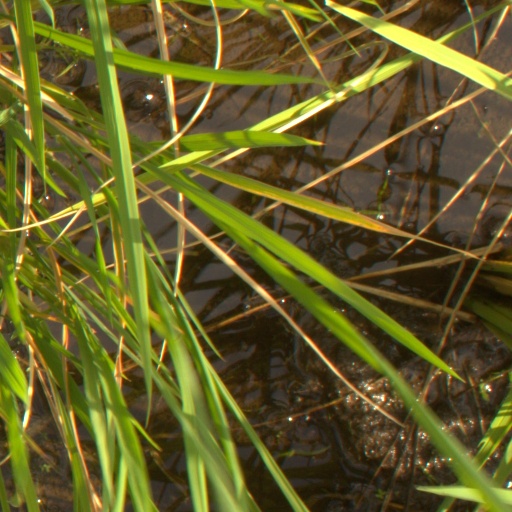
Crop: rice